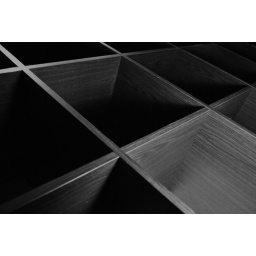
The giant shelf the girl put together over the weekend. (dsc_8901_1)